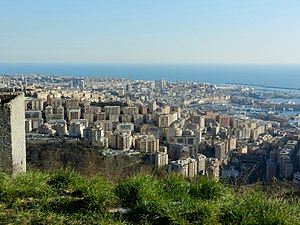
Genova
Genova er en havneby i Norditalien, der har et indbyggertal på 618.834. Byen er hovedstad i regionen Ligurien og desuden Italiens største industrihavn.